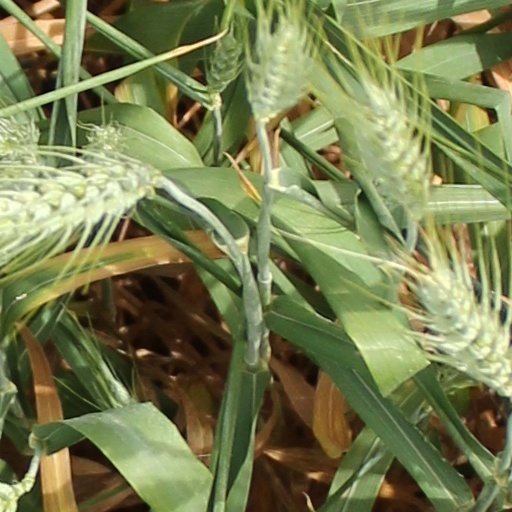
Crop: wheat